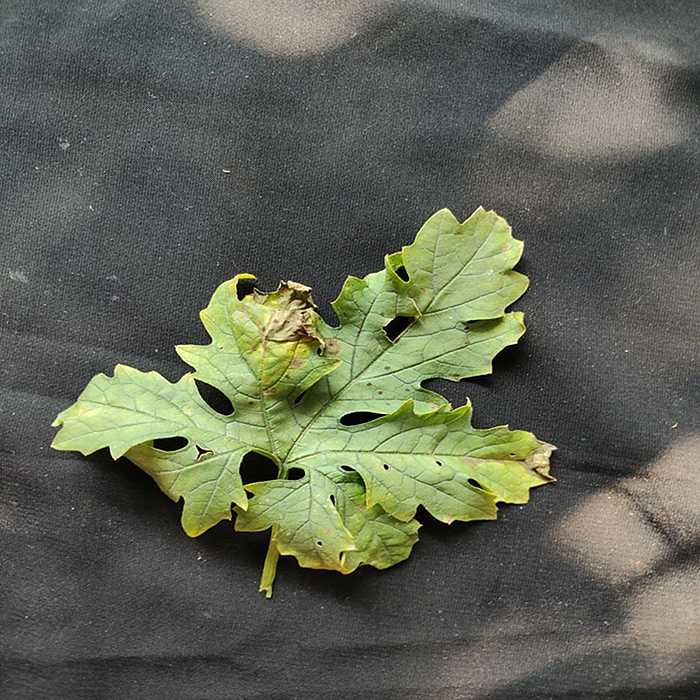
Plant: Bitter Gourd
Label: Downey mildew